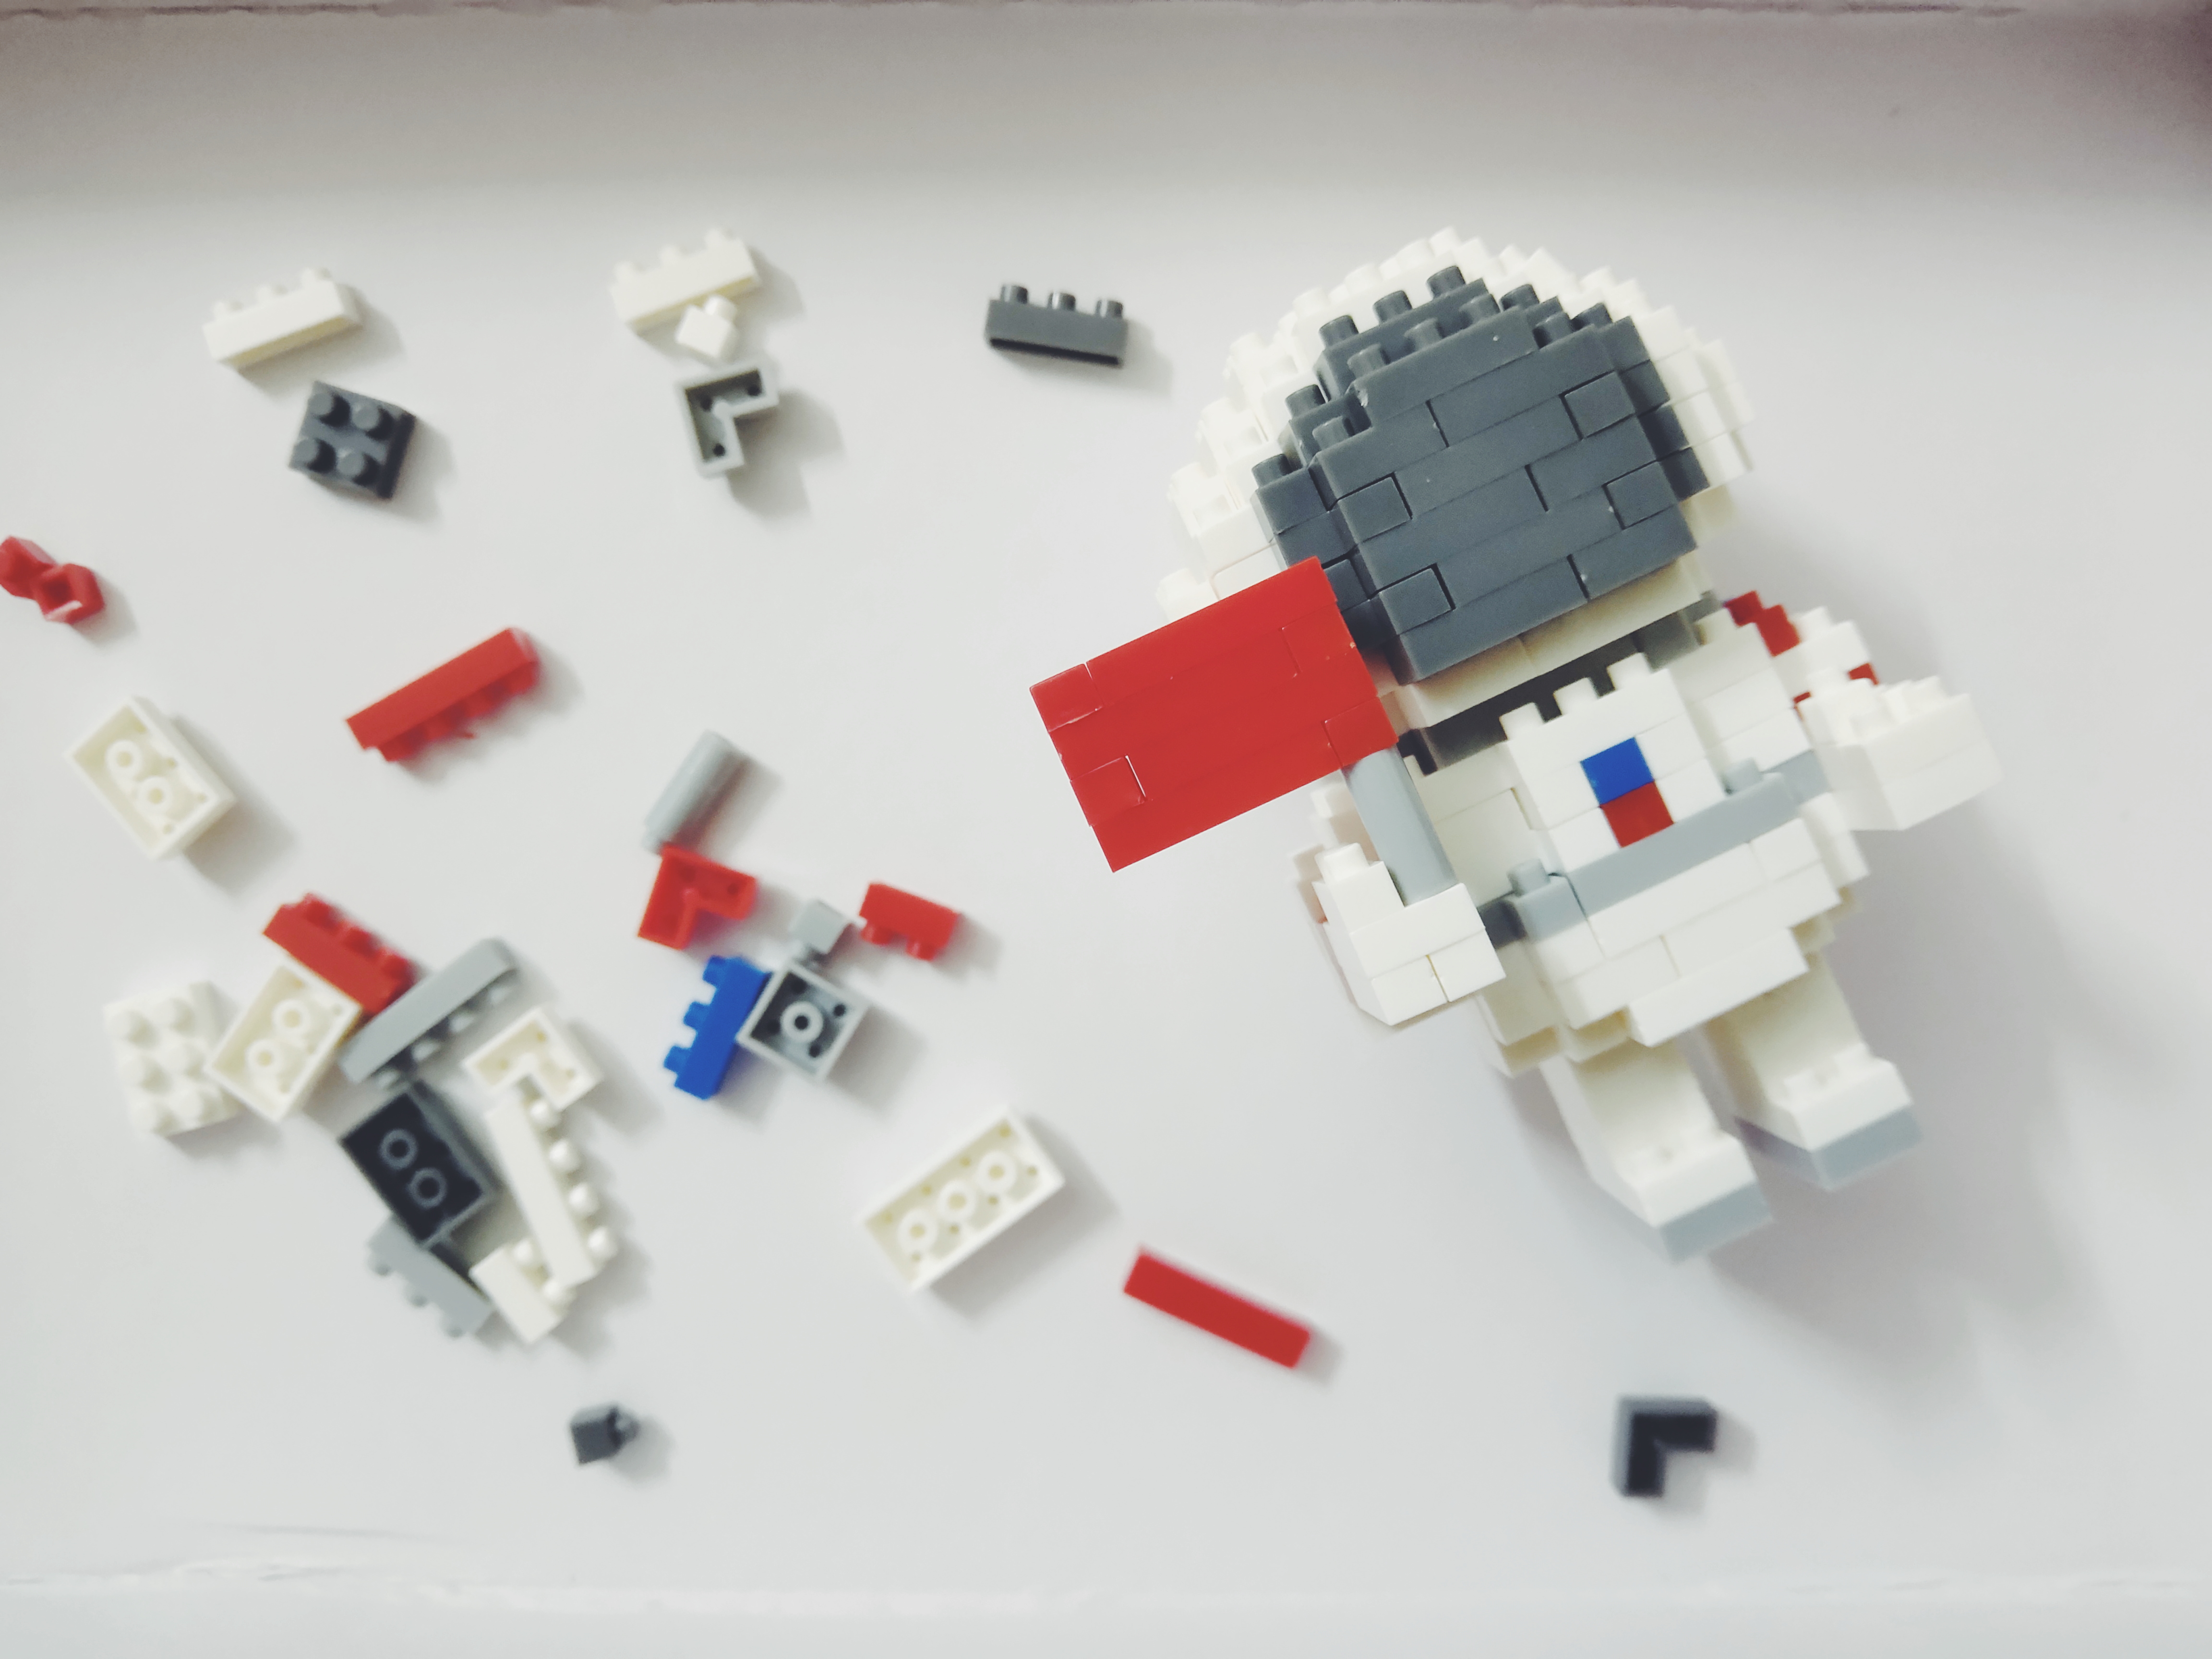
toys, product, Material property, technology, electronic device, composite material, toy, space, electronic component, plastic, engineering, design, font, machine, electronics accessory, carmine, rectangle, electric blue, circuit component, computer component